Kostyonki–Borshchyovo

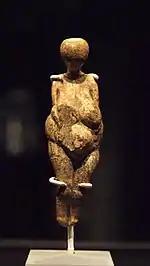
Venus figurine of Kostyonki, Gravettian, ca. 25.000 BP

Some of the earliest directly dated human remains from this site are dated to 32,600 ± 1,100 14C years and consist of a tibia and a fibula, with traits classifying the bones as European early modern humans.